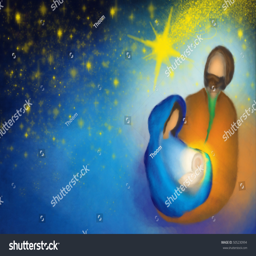
christmas religious nativity scene , person and builder in the starry night with copy space for text